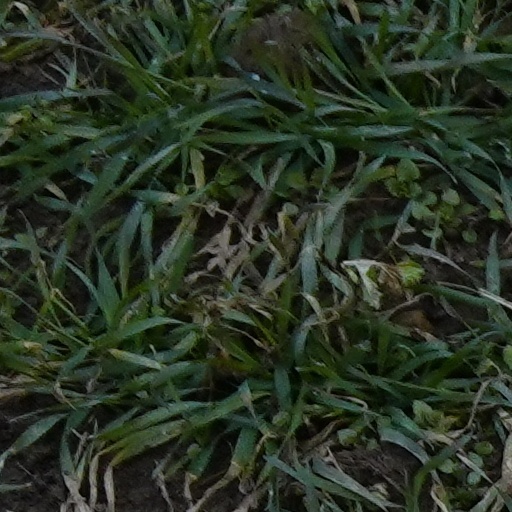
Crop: wheat